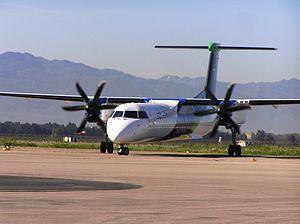
Tassili Airlines Dash8-Q400.
Le transport en Algérie est diversifié vu la superficie de l'Algérie.
Tassili Airlines, est une compagnie aérienne algérienne filiale de la compagnie pétrolière Sonatrach. Créée en 1998, elle assure historiquement des vols réguliers intérieurs et le transport des ouvriers vers les gisements de pétrole et de gaz du Sahara algérien. Sa principale plate-forme de correspondance est l'aéroport d'Alger - Houari Boumédiène.